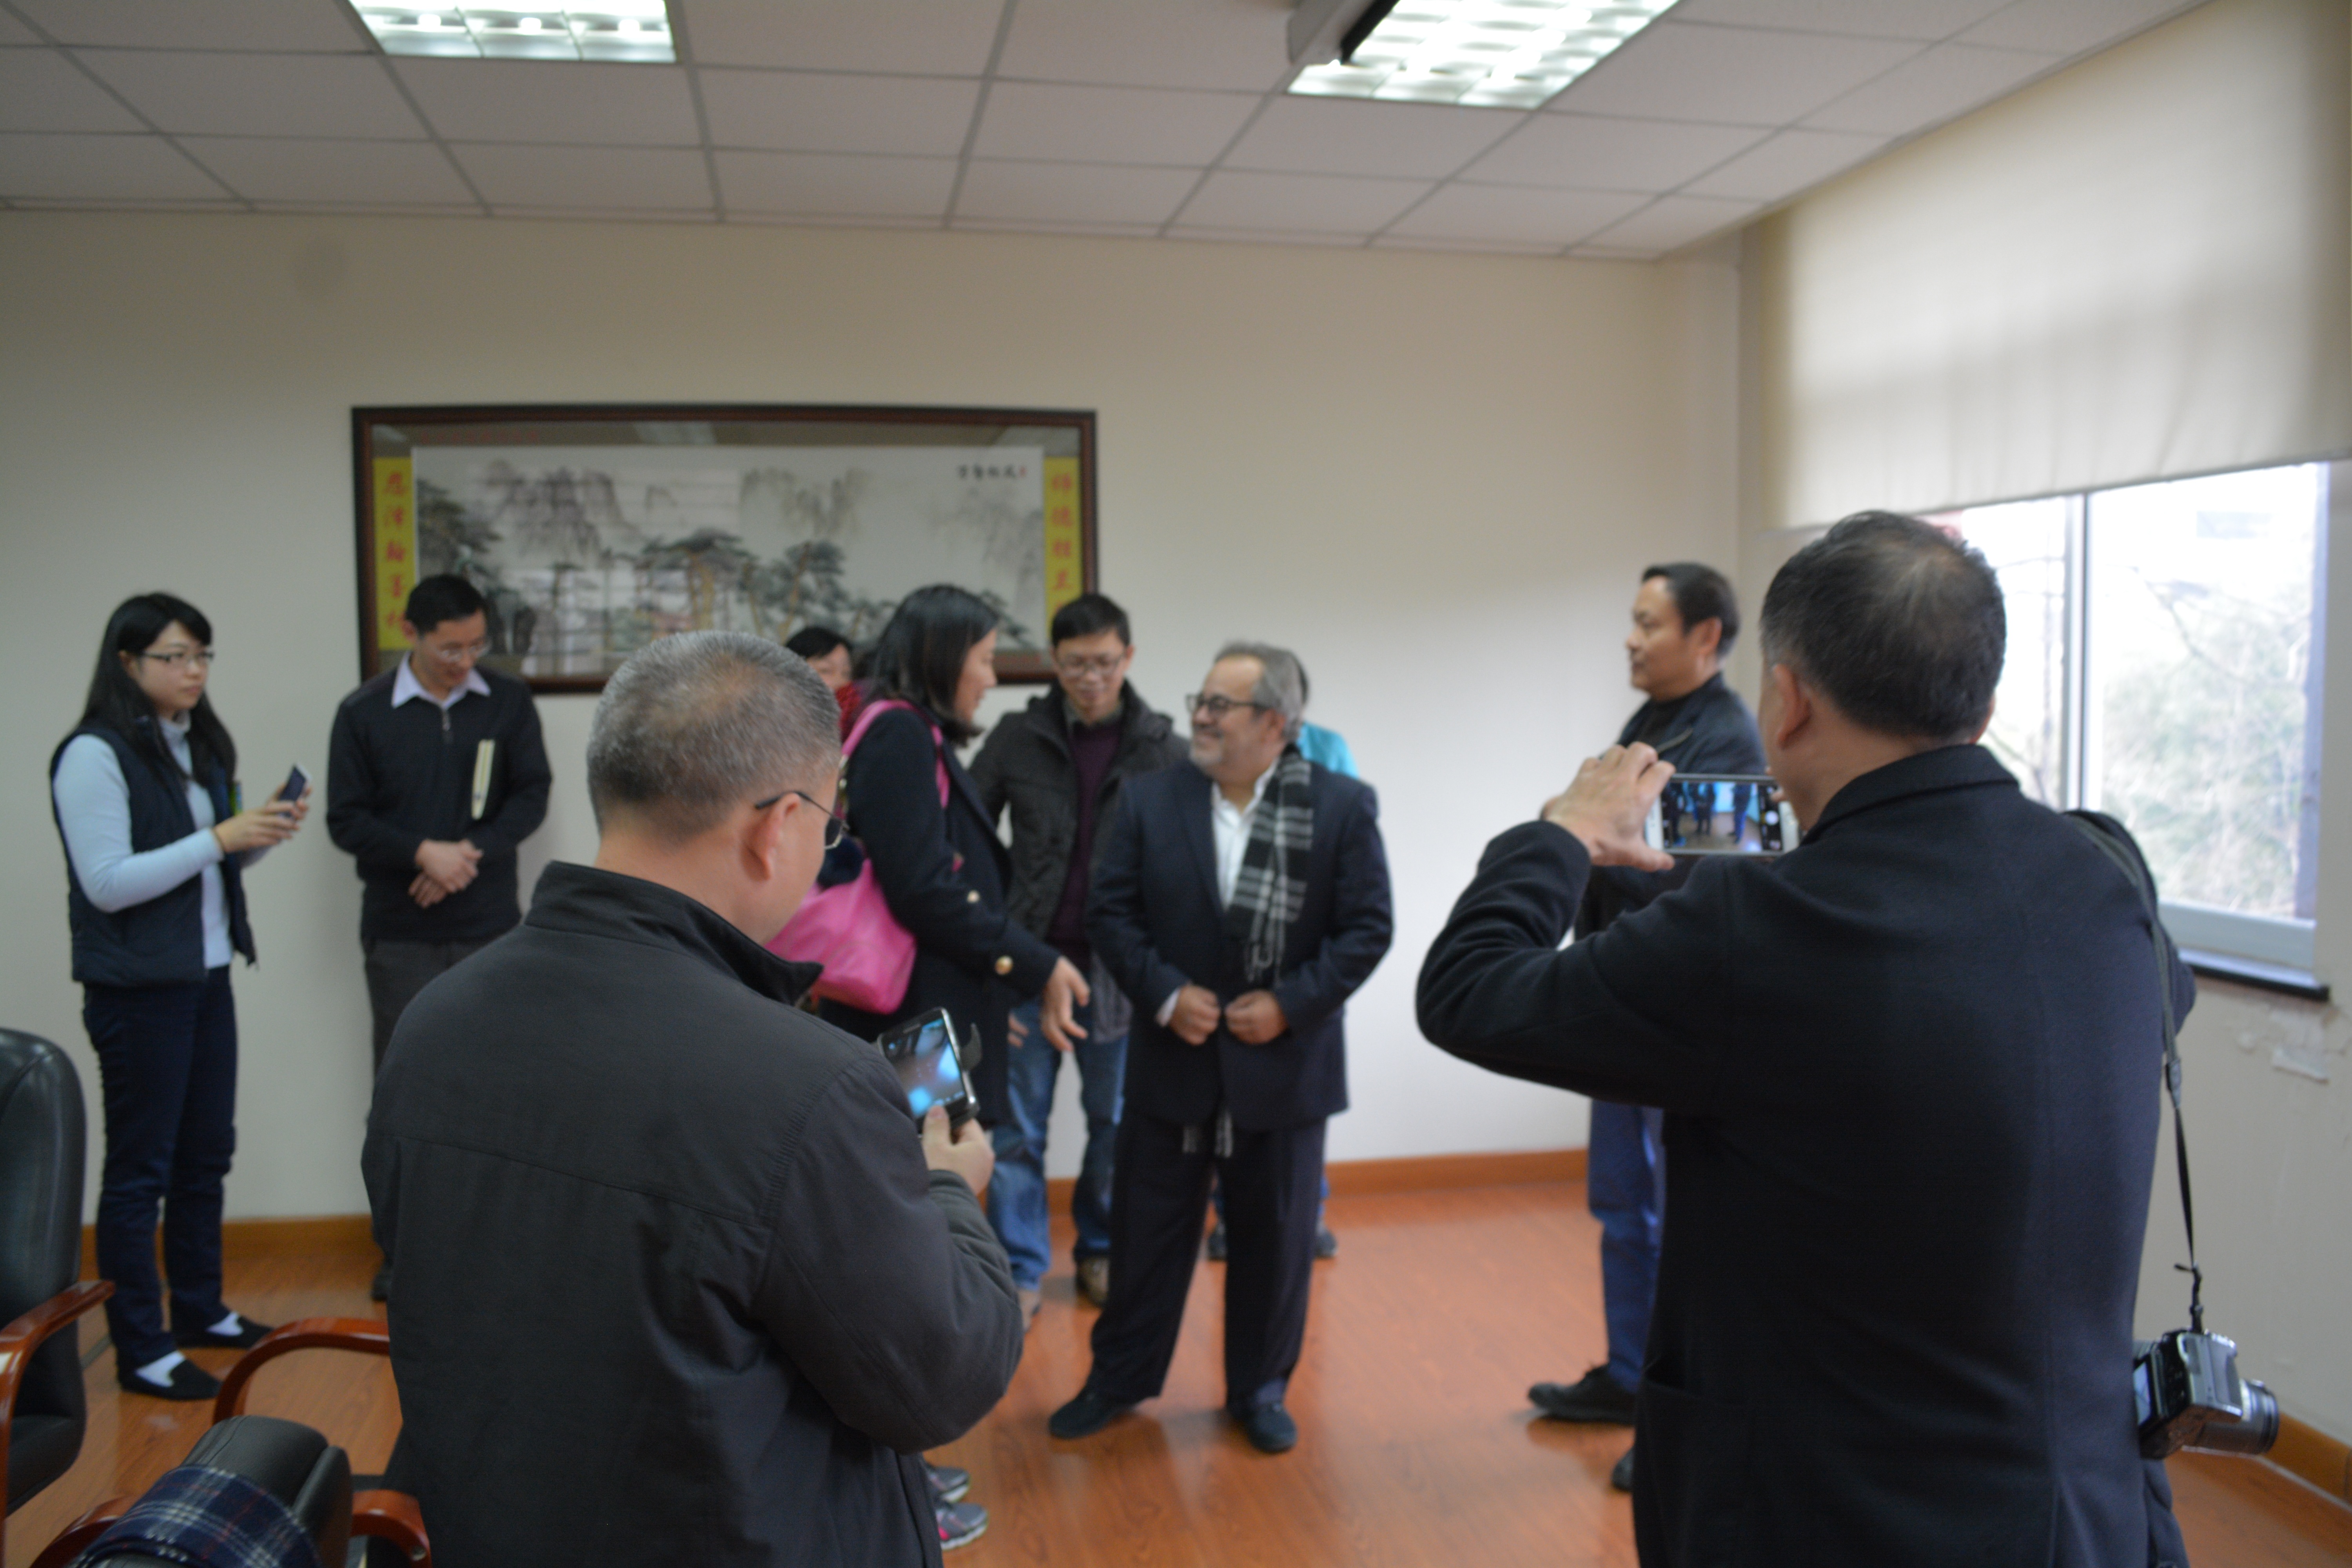
seminar